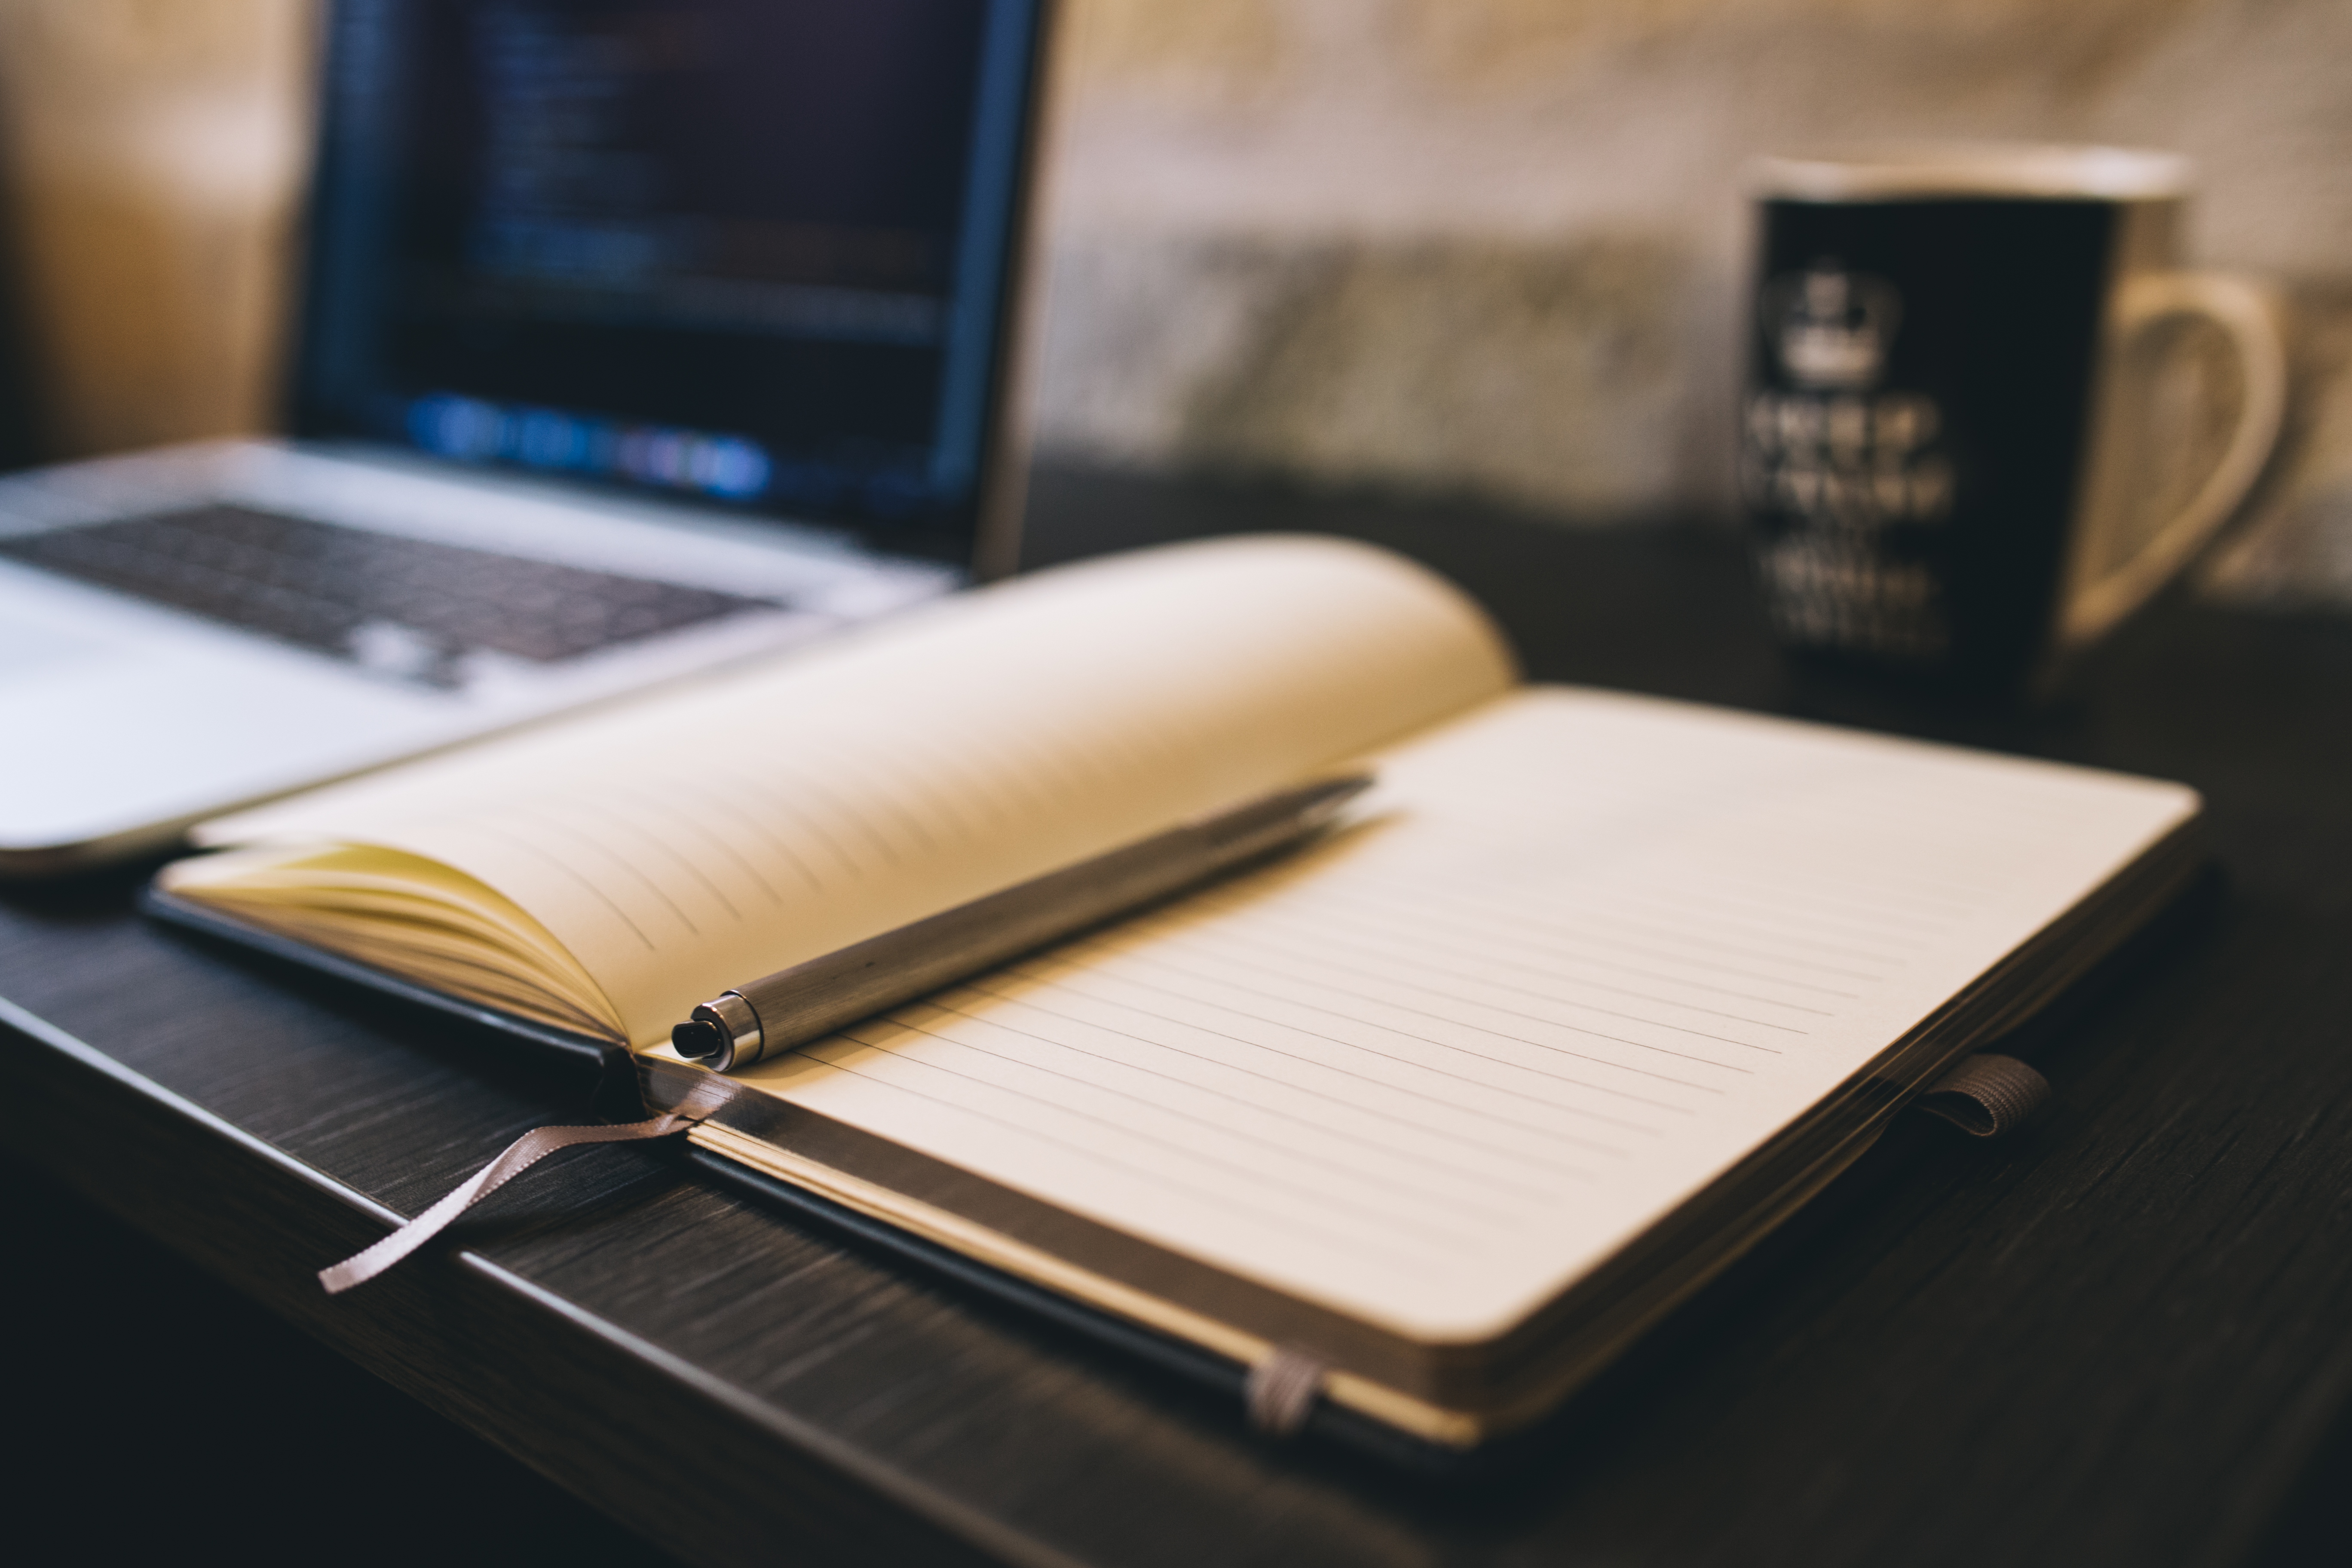
notebook, text, book, font, leather, paper product, diary, paper